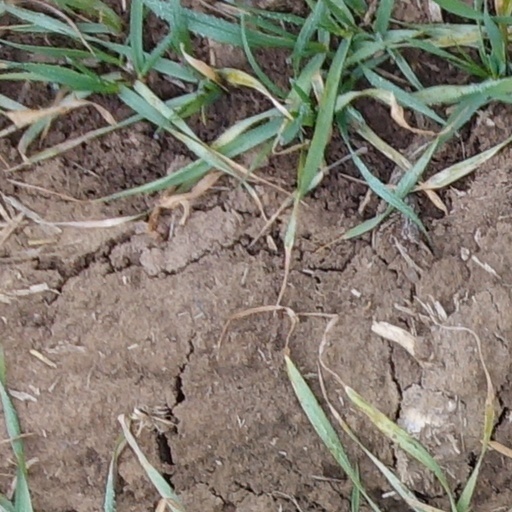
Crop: wheat